The Terminal Beach

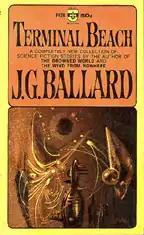
US edition, Berkley Books, 1964.

Dave Pringle reviewed "The Terminal Beach" for "Imagine" magazine, and stated that "perhaps the finest collection of a master short-story writer. What more can I say? - except that it is good to see it reprinted in this quality-paperback format. with an excellent cover painting by James Marsh."